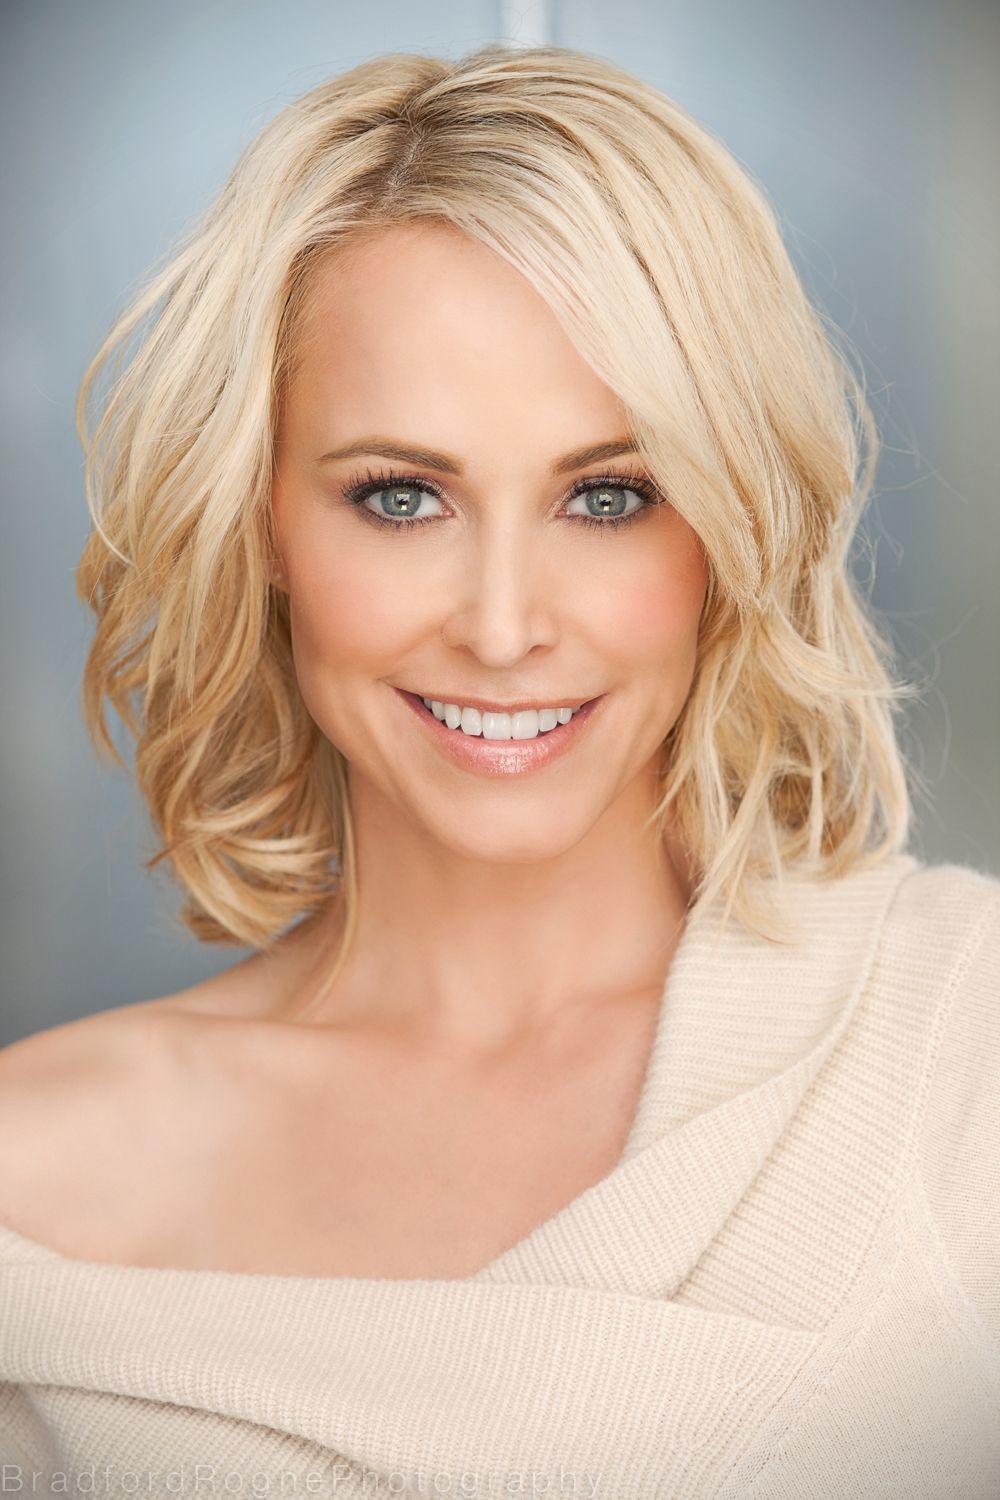
Gender: women